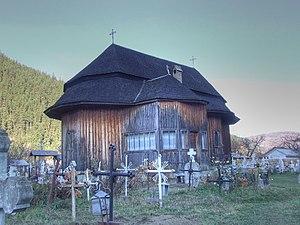
Ceahlău est une commune roumaine du județ de Neamț, dans la région historique de Moldavie et dans la région de développement du Nord-Est.